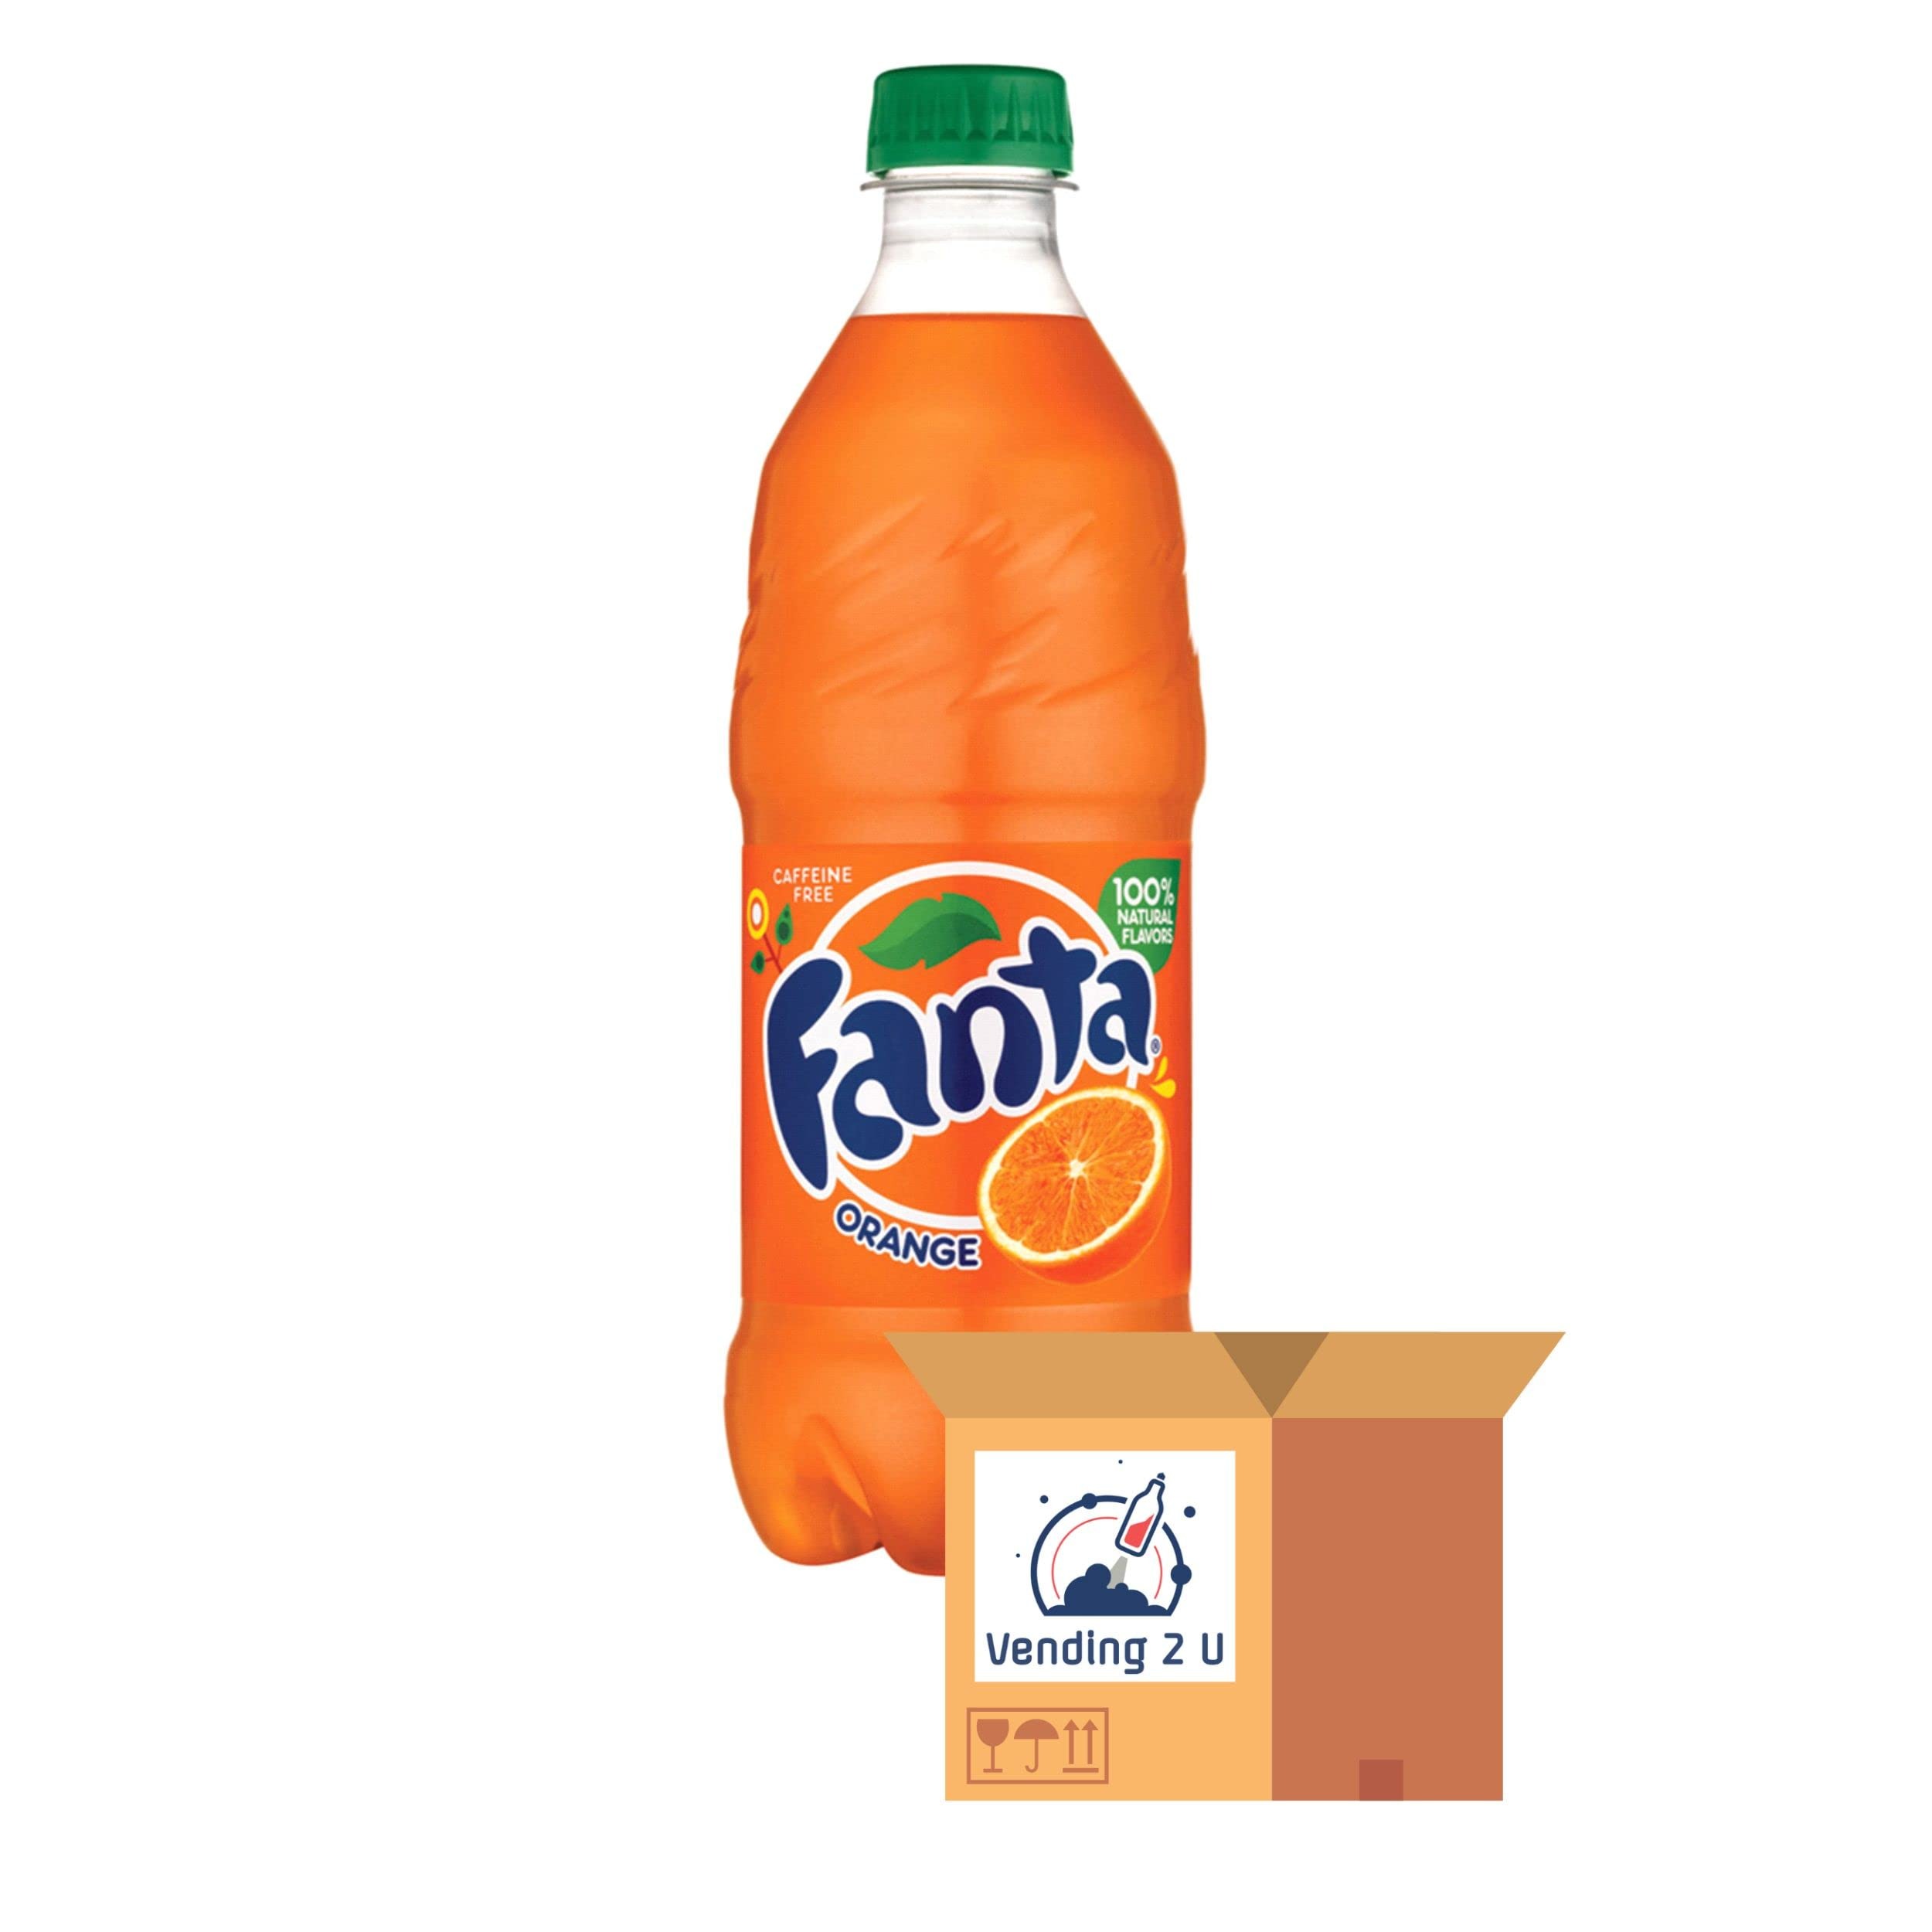
Item Name: Fanta Orange, 20oz Bottles, 10 Units
Value: 200.0
Unit: Fl Oz

Price: 27.11